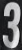
Number: 3